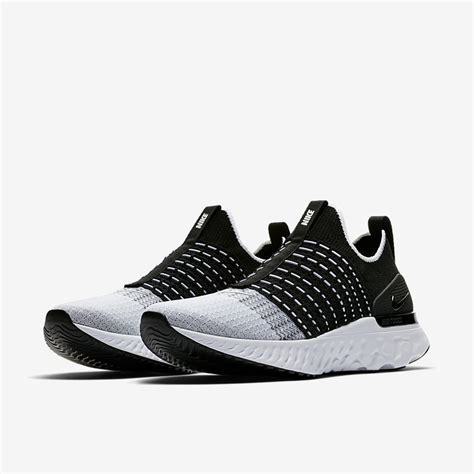
Brand: Nike
Model: React Phantom Run Flyknit 2